National Party (South Africa)

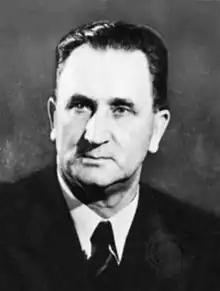
J. G. Strijdom, leader of the NP from 1953 until 1958

Malan retired in 1954 at the age of eighty. The two succession contenders were J. G. Strijdom (Minister of Lands and Irrigation) and Havenga (Minister of Finance). Malan personally preferred the latter and, indeed, recommended him. Malan and Strijdom had clashed frequently over the years, particularly on the question of whether a republican South Africa should be inside or outside the Commonwealth.